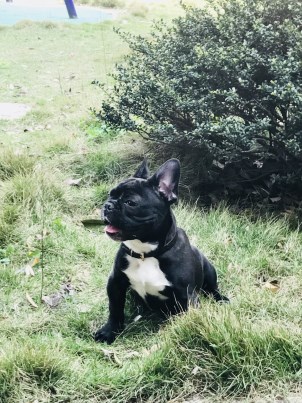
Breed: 1121-n000002-French_bulldog